Enrico Frattini

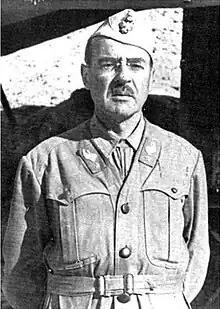

Enrico Frattini (Naples, 31 May 1891 – Rome, 11 February 1980) was an Italian general during World War II, most notable for commanding the 185th Infantry Division "Folgore" during the second battle of El Alamein, and the second commander of Allied Land Forces Southern Europe in the 1950s.